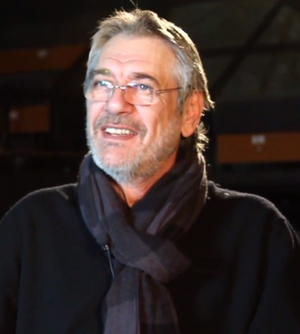
Marcel Iureş, né le 2 août 1951 à Băileşti, est un acteur roumain.